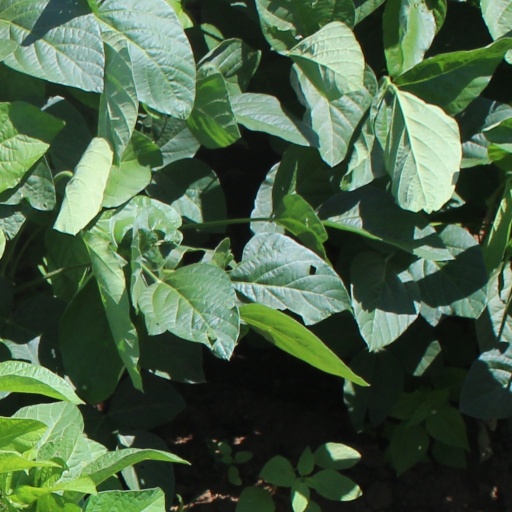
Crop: soybean